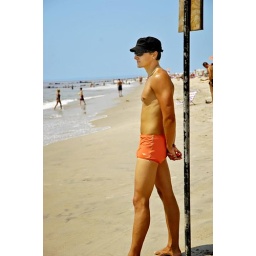
orange on blue in a tan